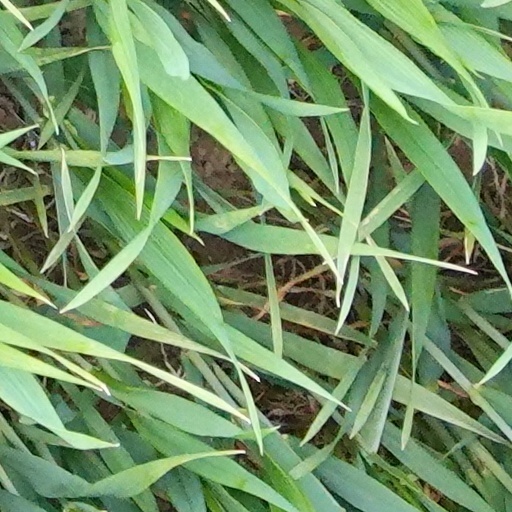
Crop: wheat